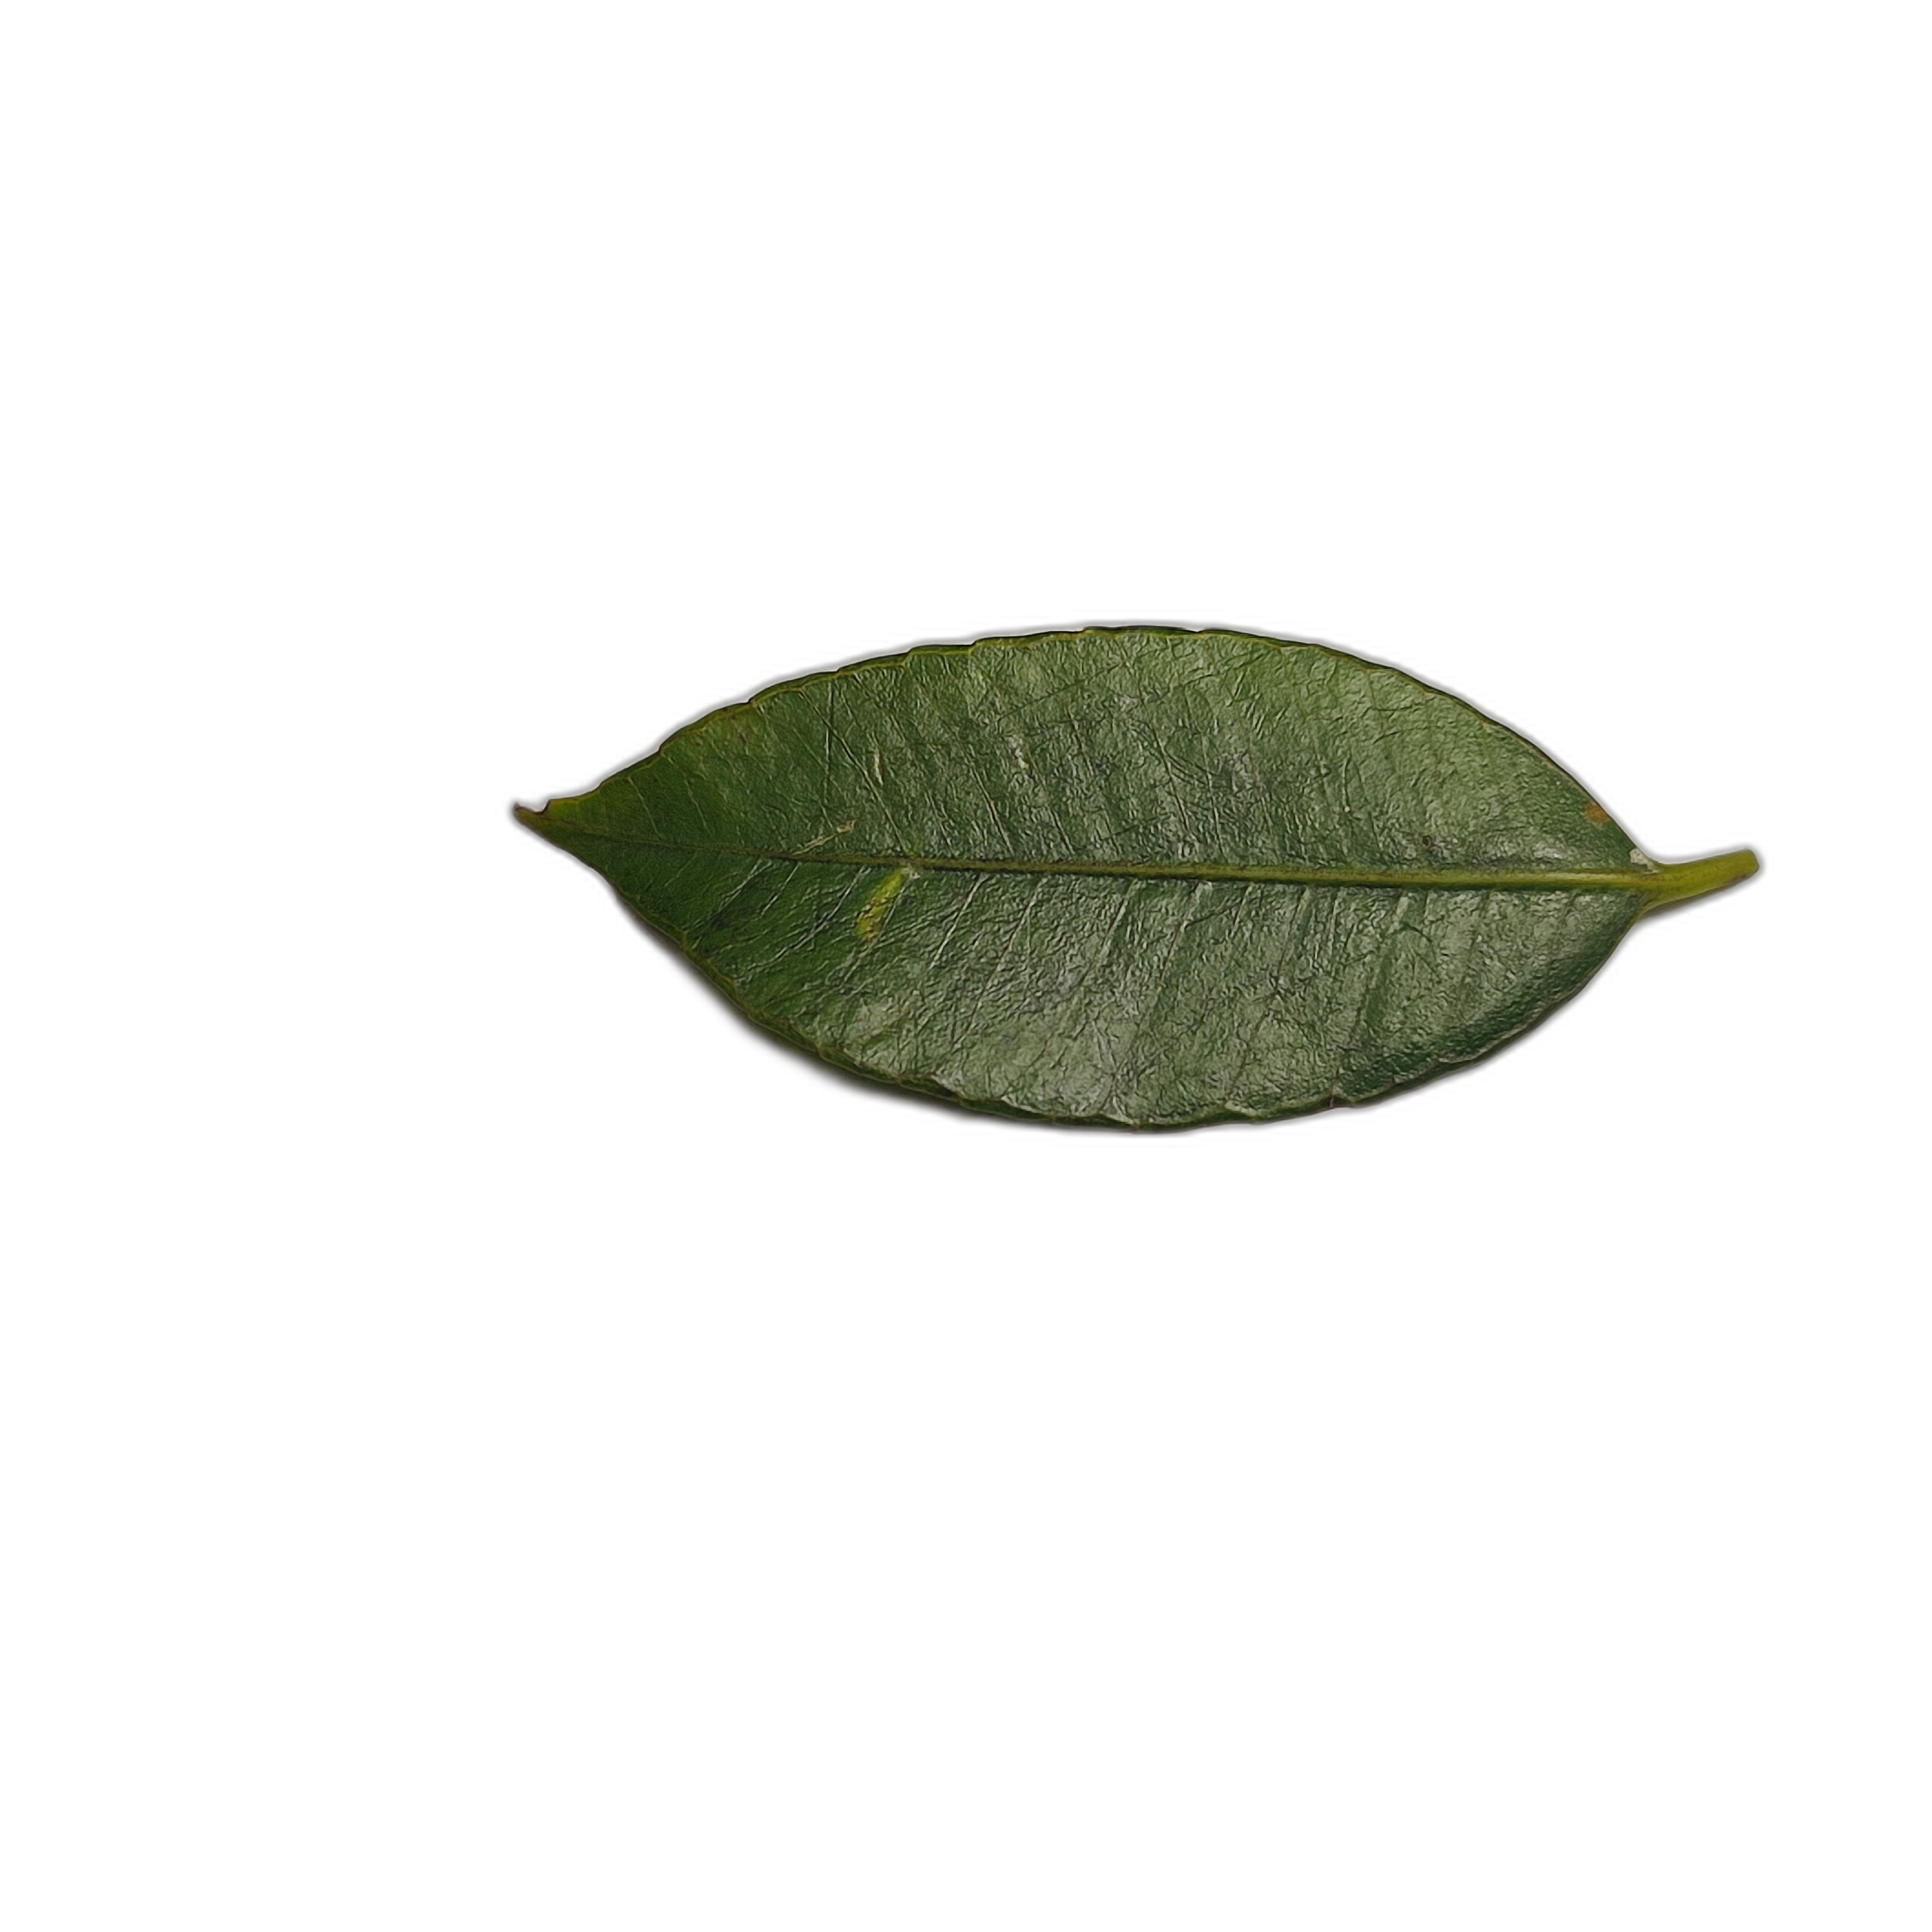
Label: healthy